Selsley

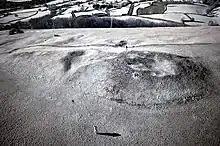
An oblique near infrared kite aerial photo of the long barrow on Selsley Common, The Toots. https://historicengland.org.uk/listing/the-list/list-entry/1002131

Selsley Common is a biological and geological Site of Special Scientific Interest in Gloucestershire, notified in 1966. It is a large open expanse and a rich habitat for rare flora and fauna. During the summer, bird song mingles with the sound of cattle as commoners can, and still do, exercise grazing rights.